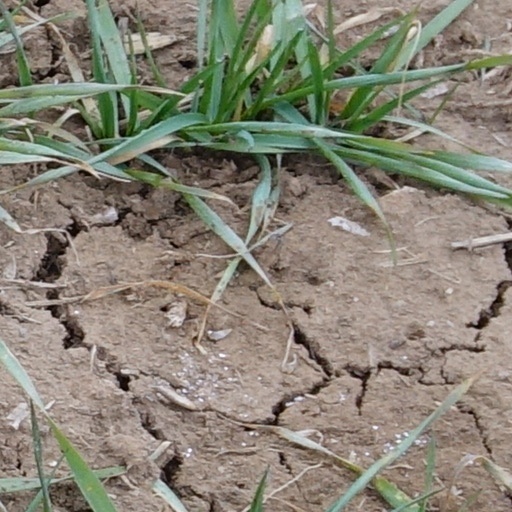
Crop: wheat